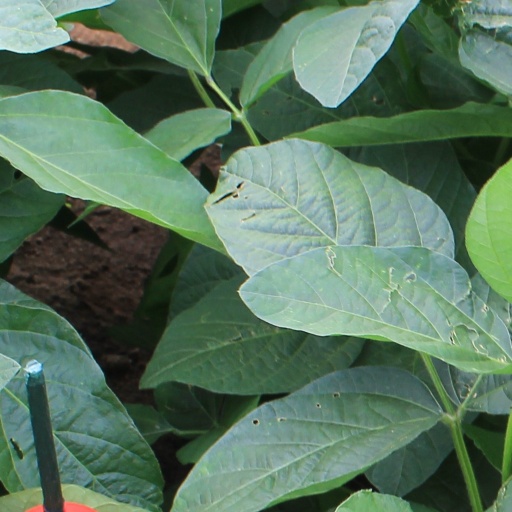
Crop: soybean